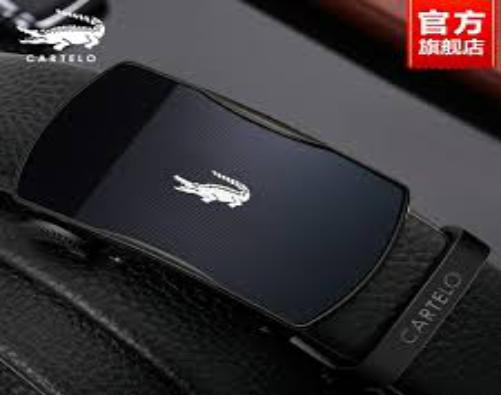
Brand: cartelo
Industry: Clothes